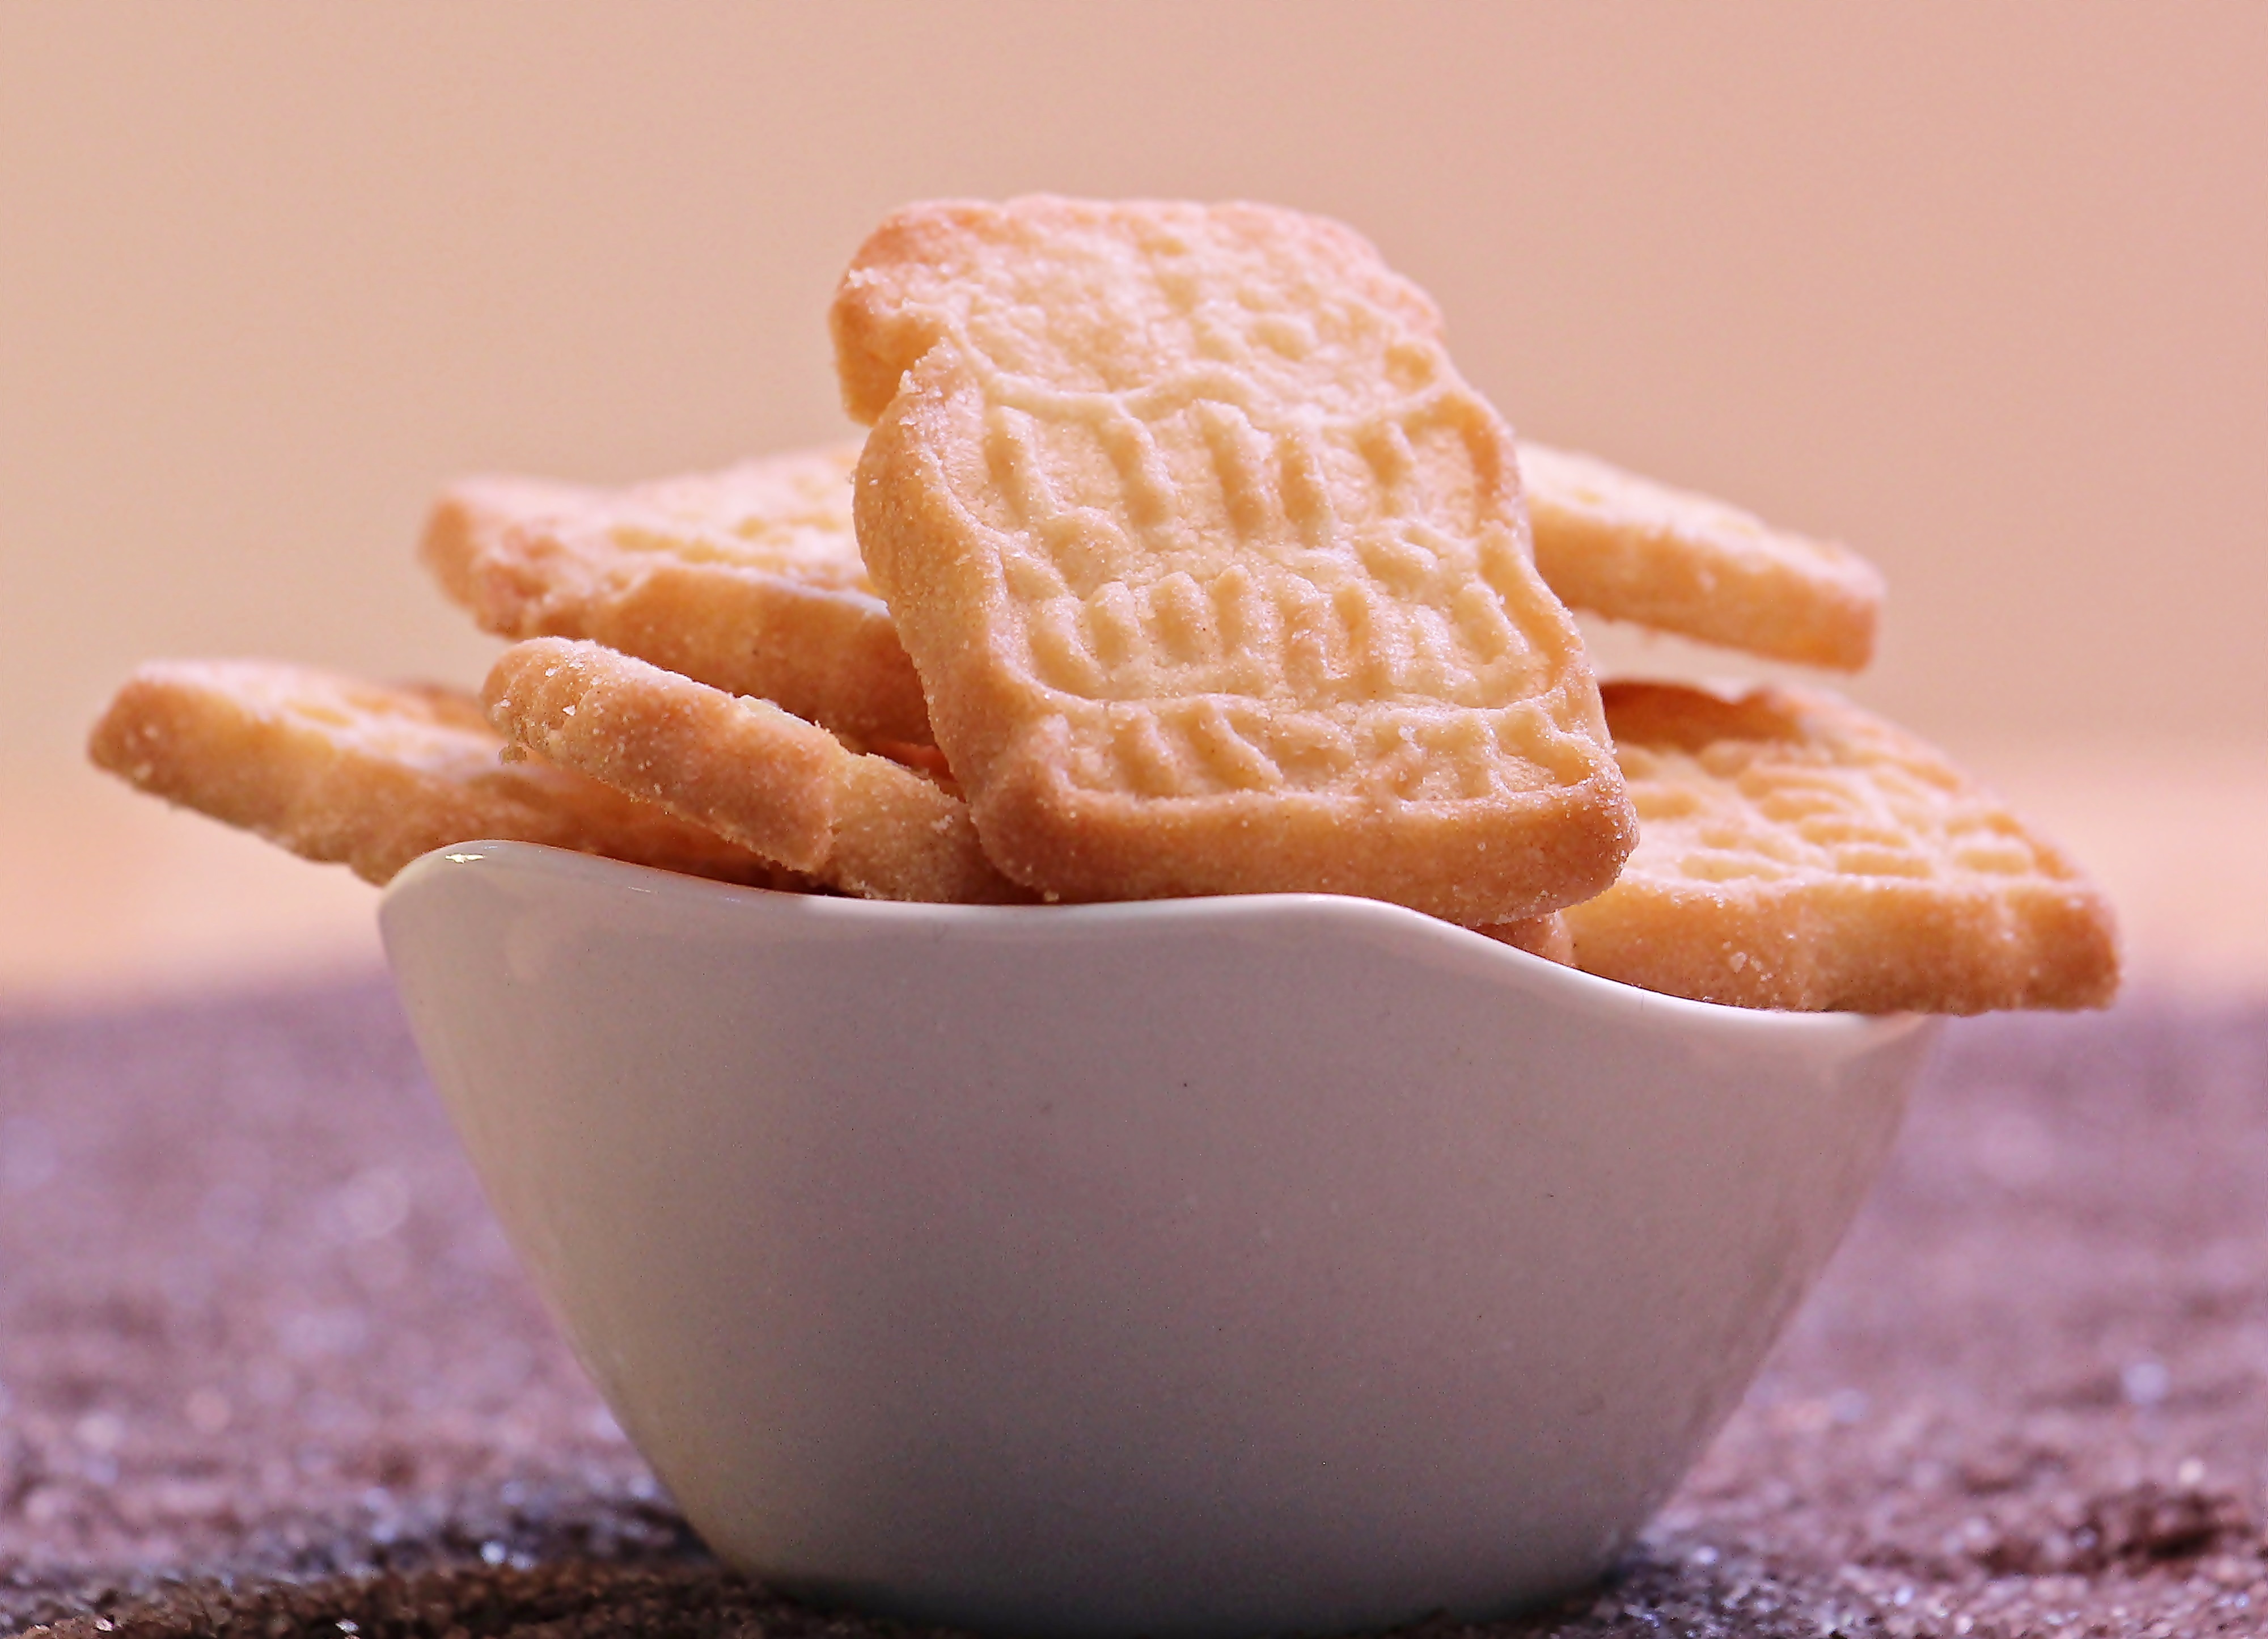
sweet, dish, meal, food, produce, breakfast, baking, christmas, cookie, dessert, eat, delicious, calories, advent, christmas cookies, christmas time, pastries, cookies, icing, nutrition, tasty, sweetness, treat, flavor, delicacy, small cakes, christmas baking, nibble, speculaas, butter spekulatius, hand made sweets, snack food